Ali Adler

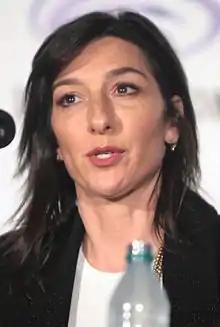
Ali Adler at the 2016 Wondercon.

Allison Beth Adler (born May 30, 1967) is a Canadian-American television producer and writer. She is the co-creator of "Supergirl" and "The New Normal", and is also known for her work on "Chuck" and "Family Guy."